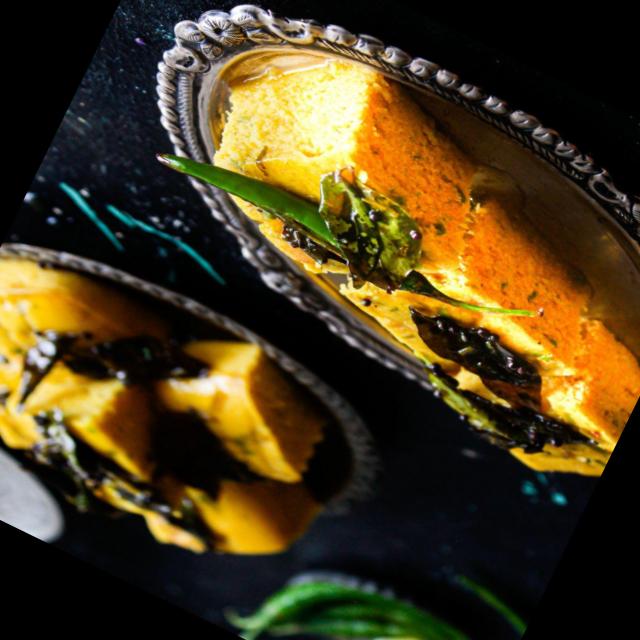
Dish: dhokla